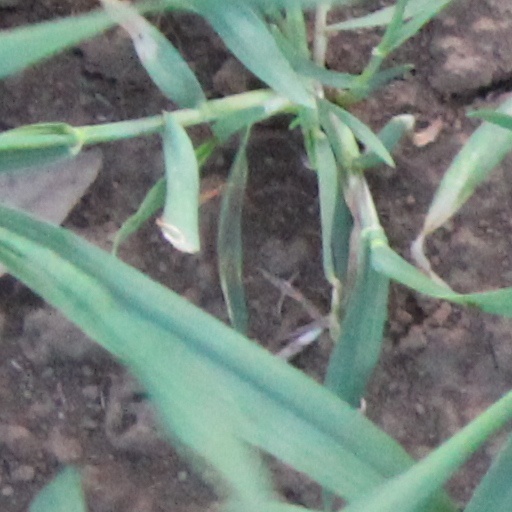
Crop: wheat